Economy of Indonesia

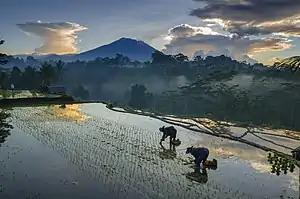
Rice cultivation in Bangli Regency, Bali

Agriculture is a key sector which contributed to 14.43% of GDP. Currently, there are around 30% of the land area used for agriculture and employed about 49 million people (41% of the total workforce). Primary agriculture commodities include rice, cassava (tapioca), peanuts, natural rubber, cocoa, coffee, palm oil, copra; poultry, beef, pork, and eggs. Palm oil production is vital to the economy as Indonesia is the world's biggest producer and consumer of the commodity, providing about half of the world's supply. Plantations in the country stretch across 6 million hectares as of 2007, with a replanting plan set for an additional 4.7 million to boost productivity in 2017. There are a number of negative social and environmental impacts of palm oil production in Southeast Asia.